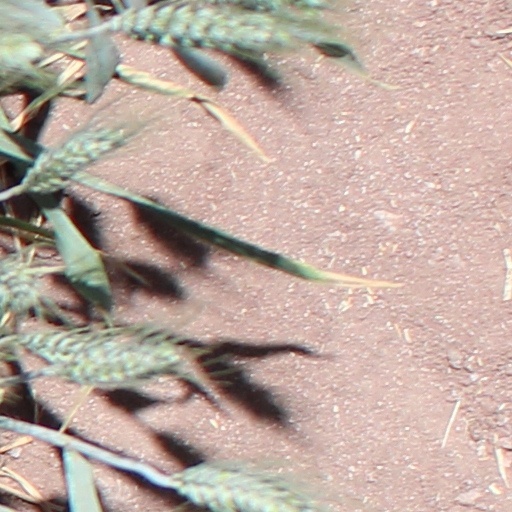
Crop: wheat